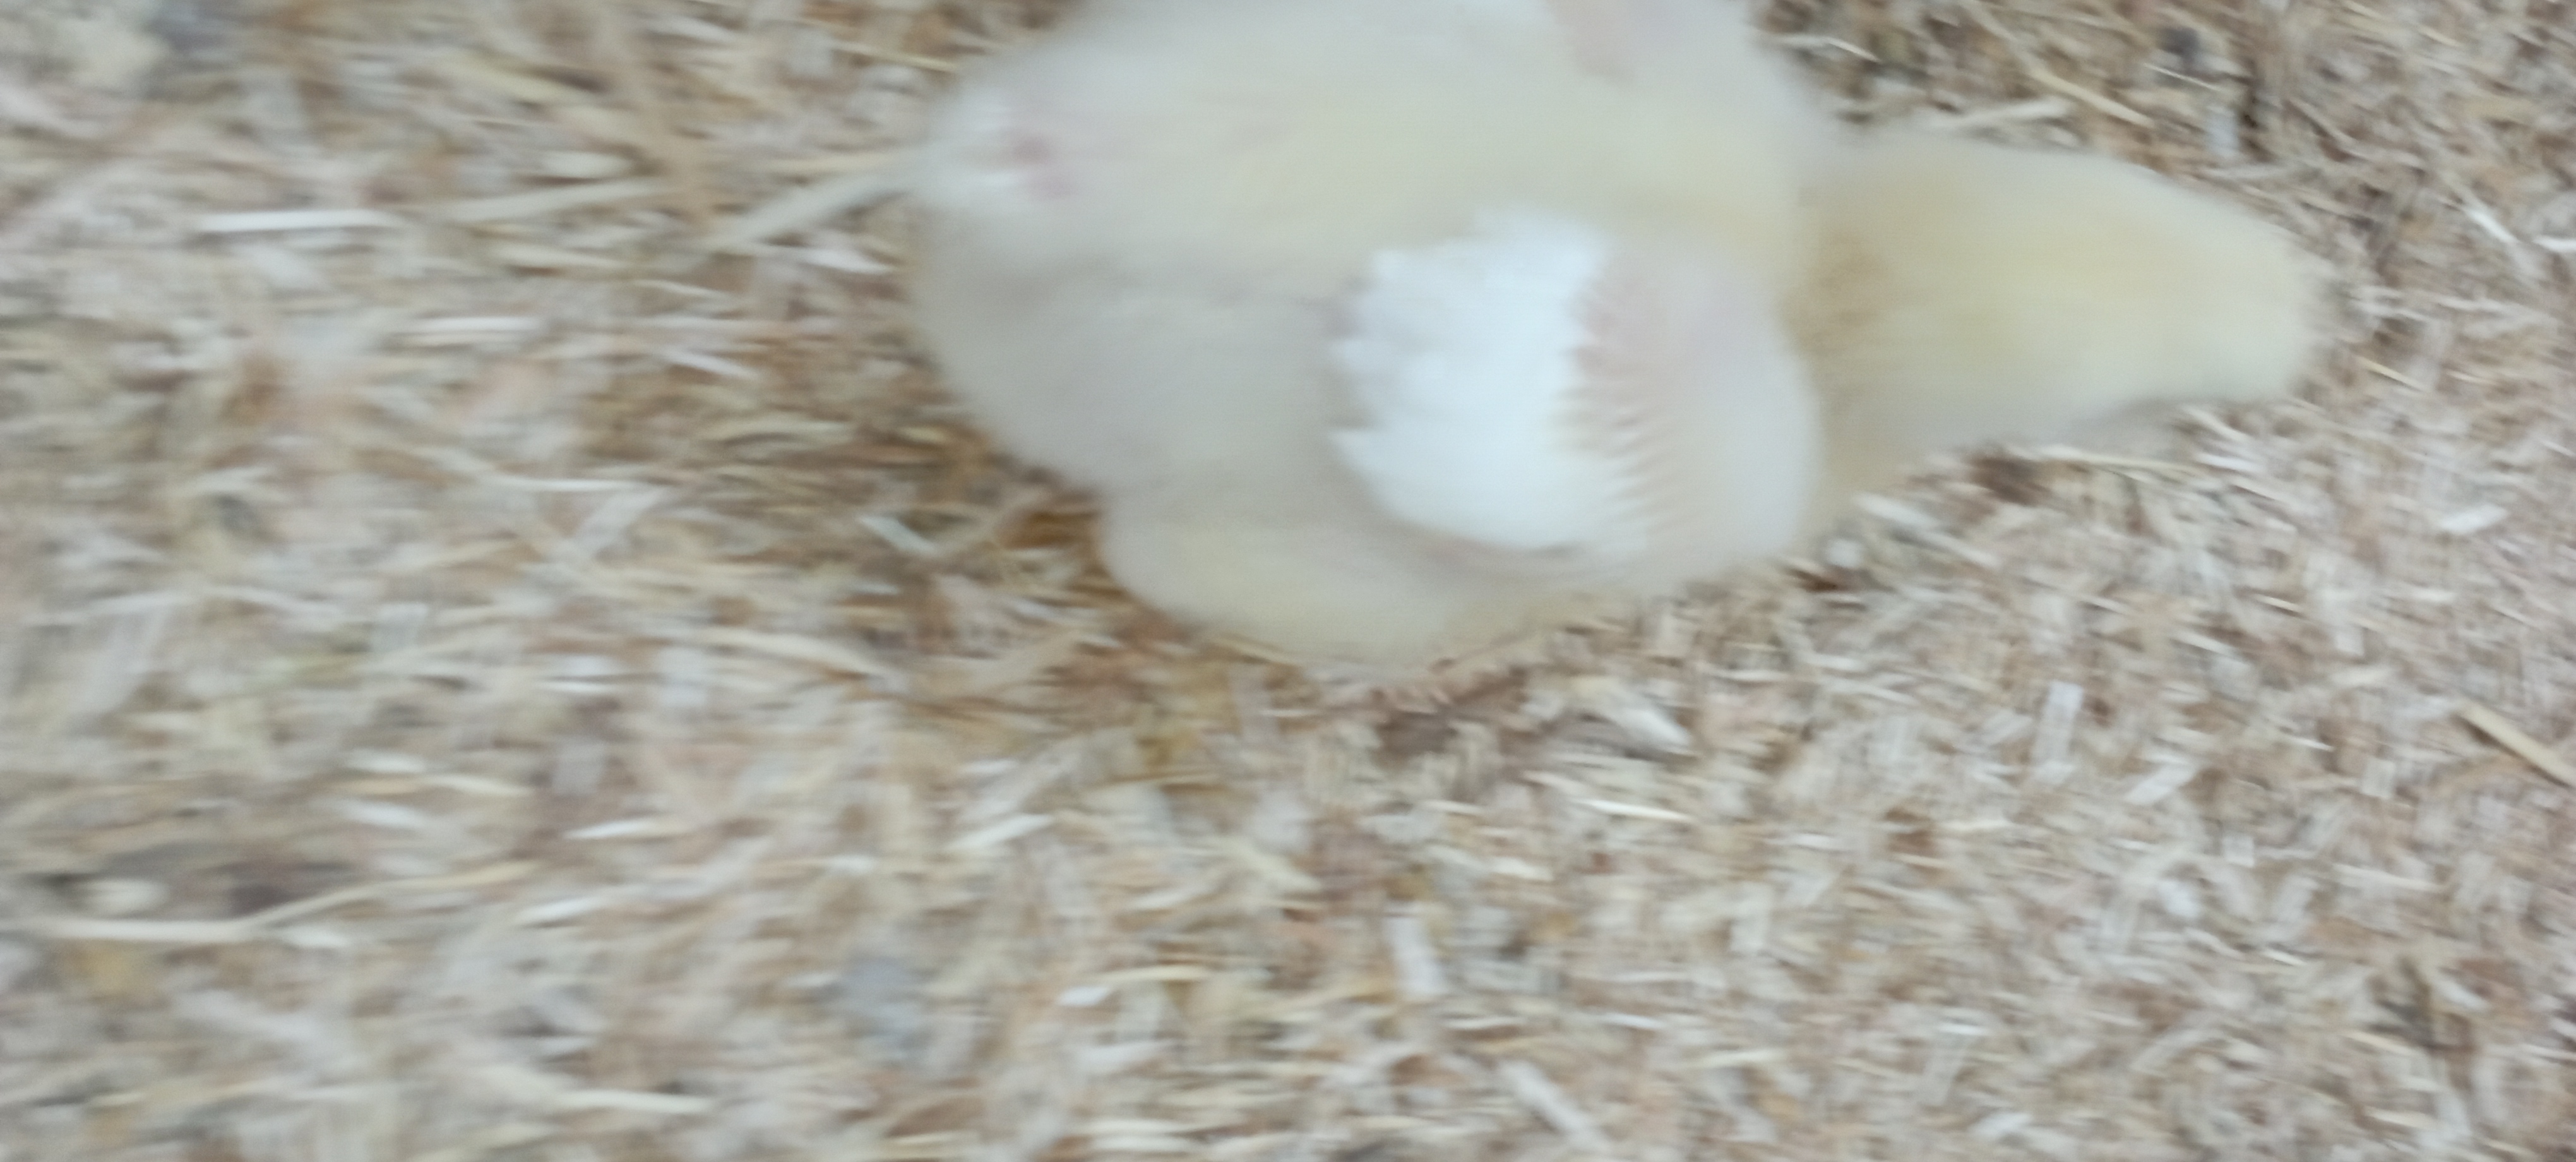
Weight: 393 g